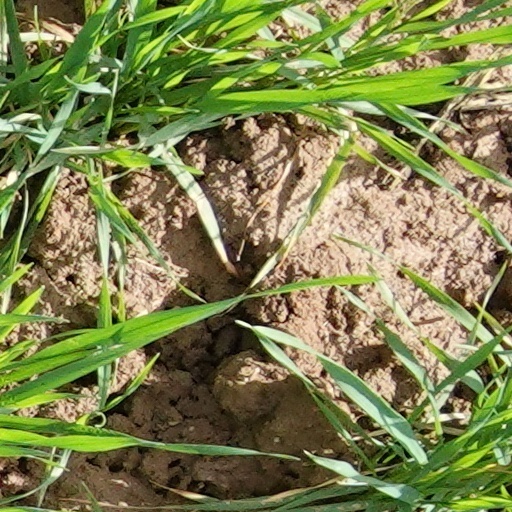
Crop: wheat